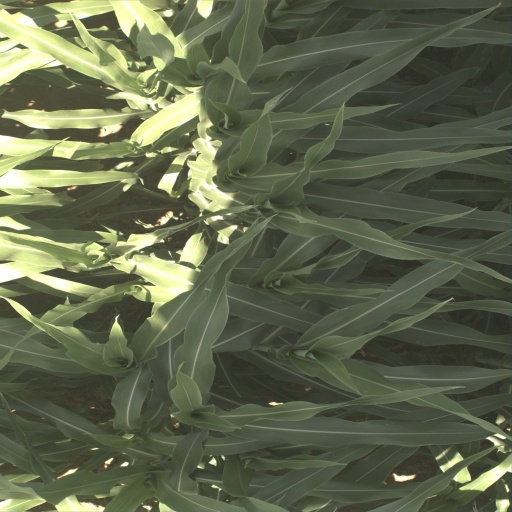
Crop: sorghum